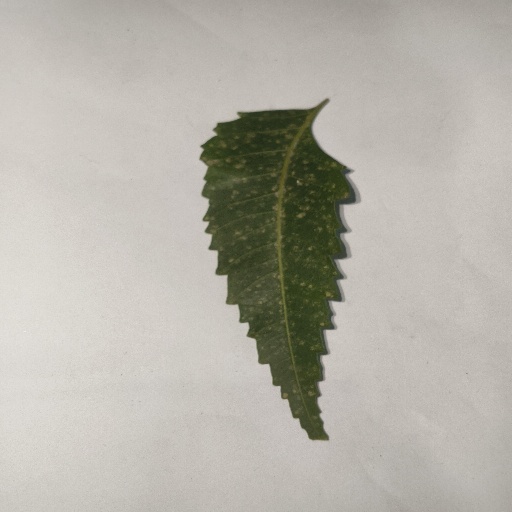
Species: Neem
Leaf condition: Powdery Mildew